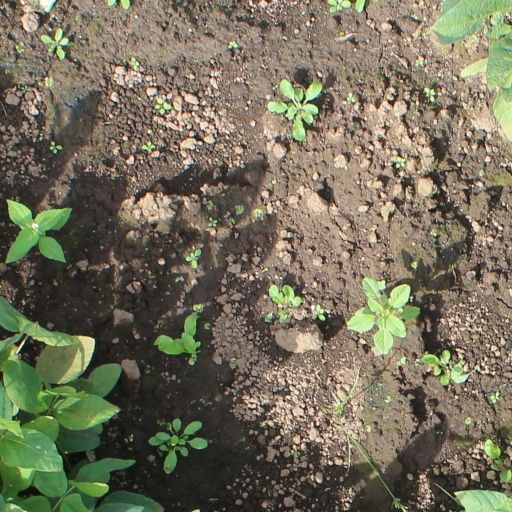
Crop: soybean